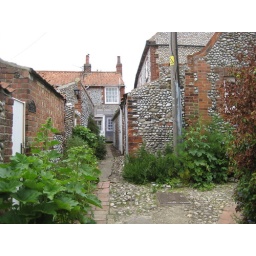
Back street houses in Blakeny.